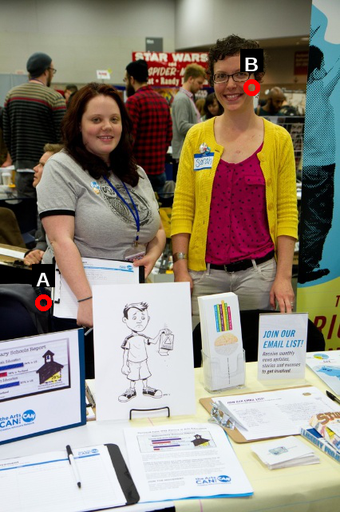
Question: Two points are circled on the image, labeled by A and B beside each circle. Which point is closer to the camera?
Select from the following choices.
(A) A is closer
(B) B is closer
Answer: A